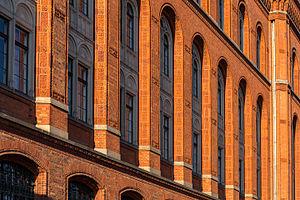
Le rotes Rathaus [ˈʀoːtəs ˈʀaːtˌhaʊ̯s] est l'hôtel de ville de Berlin, siège du bourgmestre-gouverneur et de son « gouvernement », le Sénat de Berlin.